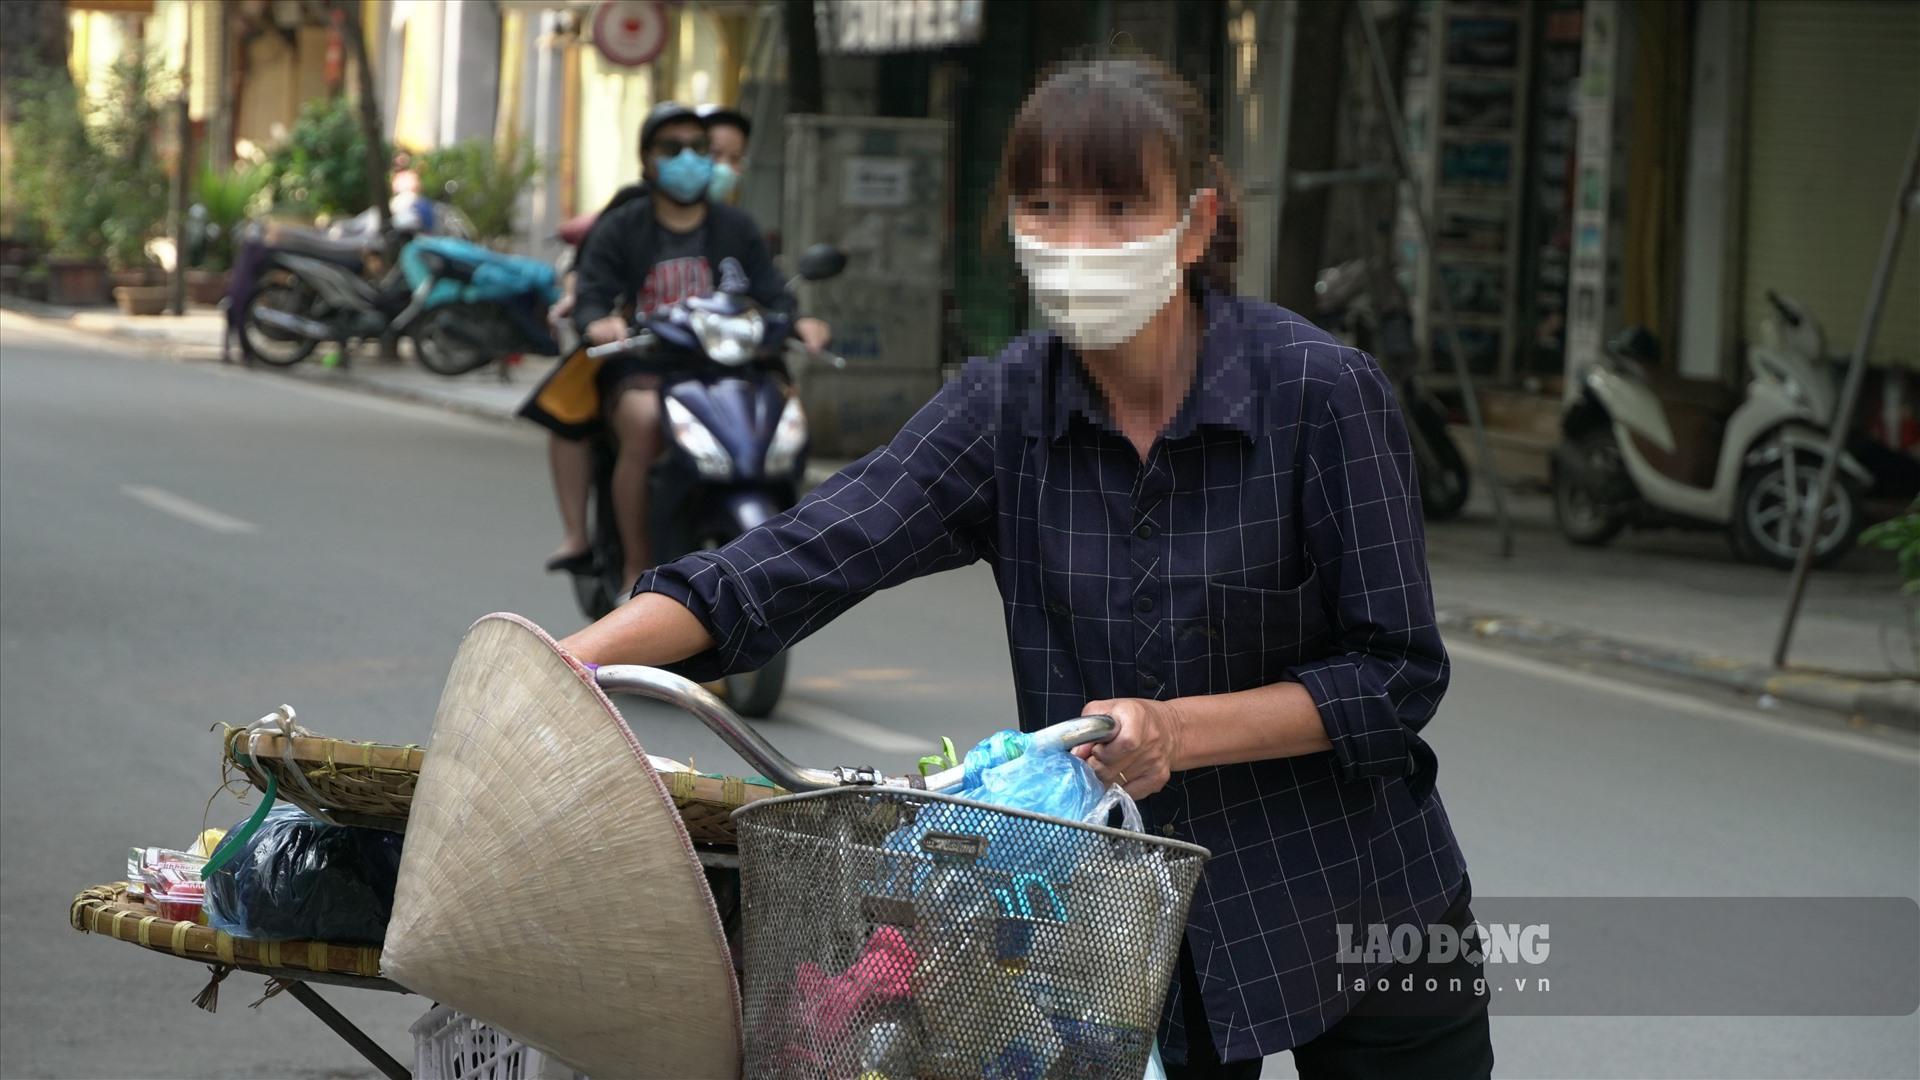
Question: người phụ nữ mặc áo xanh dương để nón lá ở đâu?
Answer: trên tay lái của chiếc xe đạp